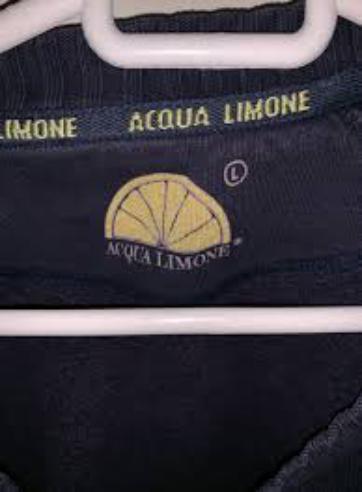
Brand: Acqua Limone
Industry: Clothes